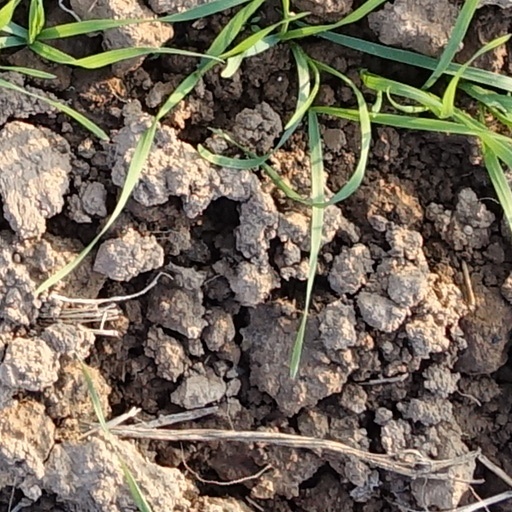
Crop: wheat